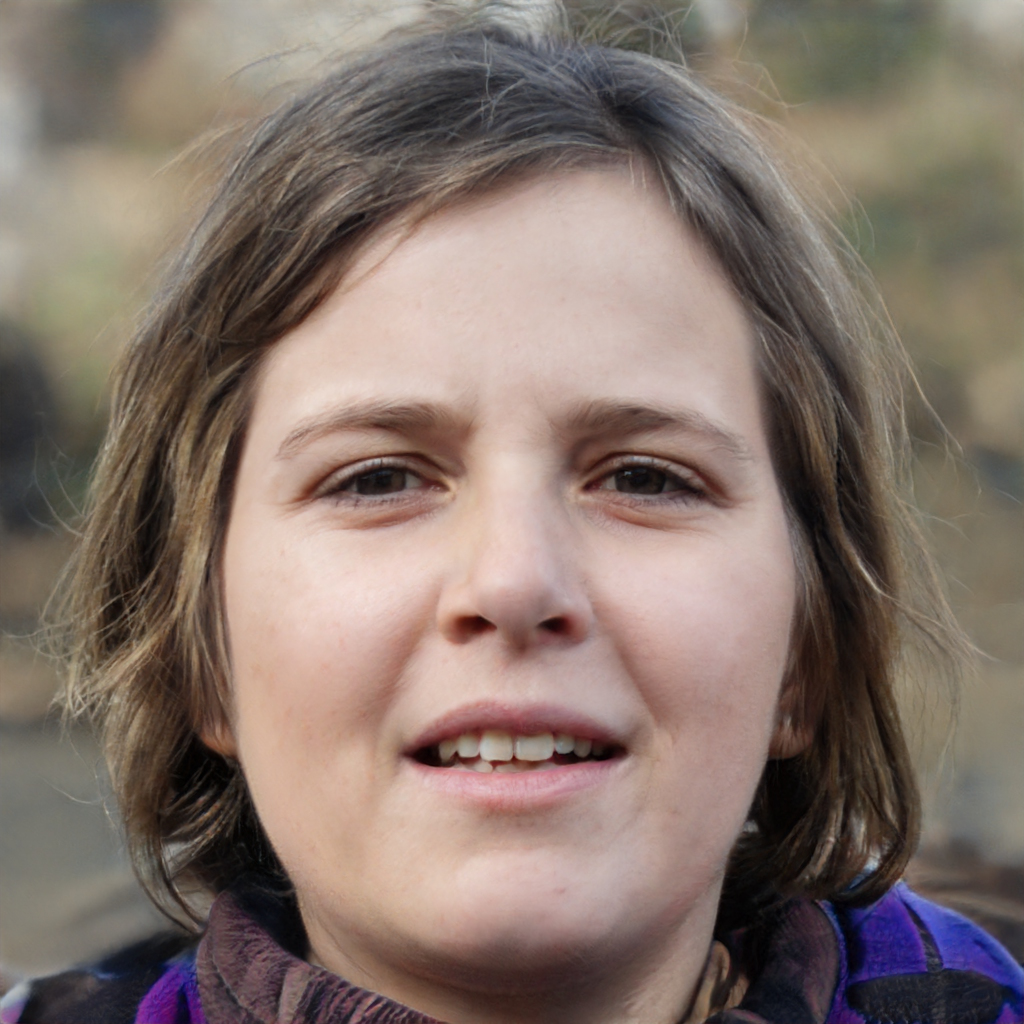
Gender: Female